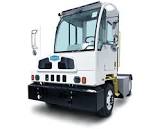
Vehicle type: Cars